Eppa Hunton IV

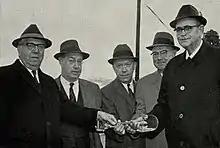
Representatives of the Medical College of Virginia at the groundbreaking for the school's second dental building in 1967. Hunton is second from the left.

Hunton was long associated with the Medical College of Virginia (MCV) and Virginia Commonwealth University (VCU). He was first appointed to the board of visitors of MCV in 1932 by Governor John Garland Pollard, in the place of his deceased father, and served until 1951. During World War II, he served as an adjutant in North Africa and Italy with the United States Army's 45th General Hospital, a unit staffed by MCV faculty. He was awarded the Bronze Star Medal and was discharged with the rank of major. During his service, he contracted an eye disease, which caused him to lose almost all vision in one eye. He was later reappointed to three further four-year terms on the MCV board: from 1954 to 1958, from 1959 to 1963, and from 1964 to 1968. He was chair of the board from 1960 to 1963.